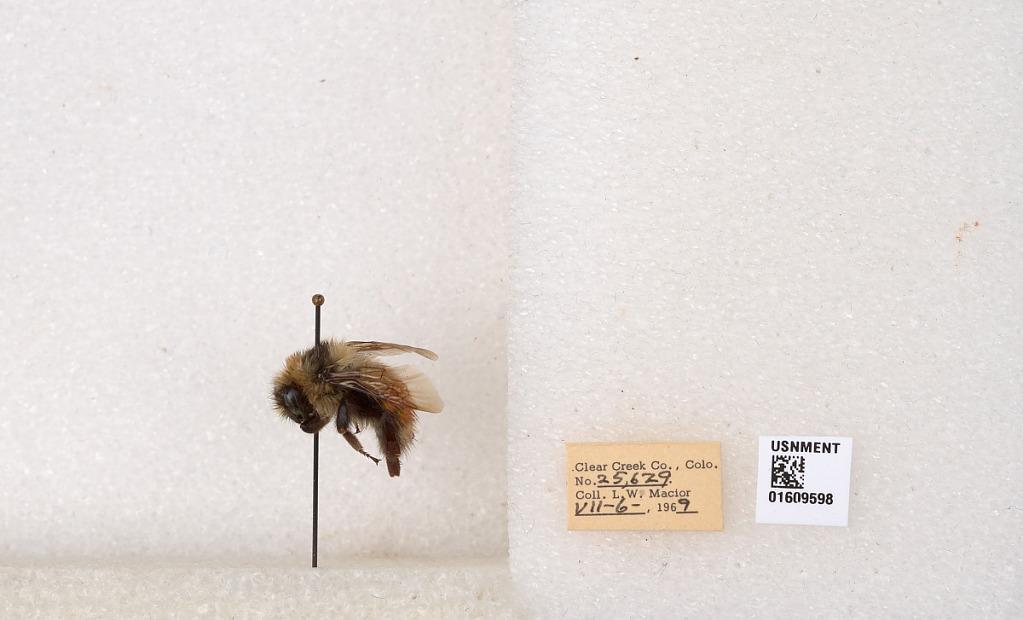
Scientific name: Bombus (Pyrobombus) sylvicola Kirby
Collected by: L. Macior
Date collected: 1969-7-6
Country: United States
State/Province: Colorado
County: Clear Creek
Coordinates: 39.6856, -105.645